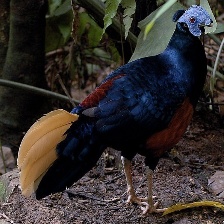
Species: CRESTED FIREBACK
Scientific name: LOPHURA IGNITA